Spyros Kyprianou Athletic Center

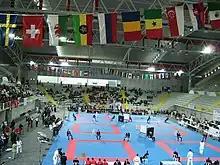
2005 World Junior & Cadet Karate Championships

This project was conducted by the Cyprus Sports Organisation (Greek: Κυπριακός Οργανισμός Αθλητισμού) and was constructed north of the city of Limassol near Kato Polemidia and by the side of LimassolTroodos road. Construction of the project began in late 2002 and was completed at the end of 2005 at a total cost of approximately CY£8.5 million.